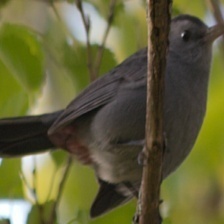
Species: GRAY CATBIRD
Scientific name: DUMETELLA CAROLINENSIS